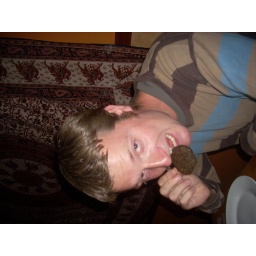
it's a llama cake starter in the curry house in la paz. it's a llama starter, tasty llama starter.